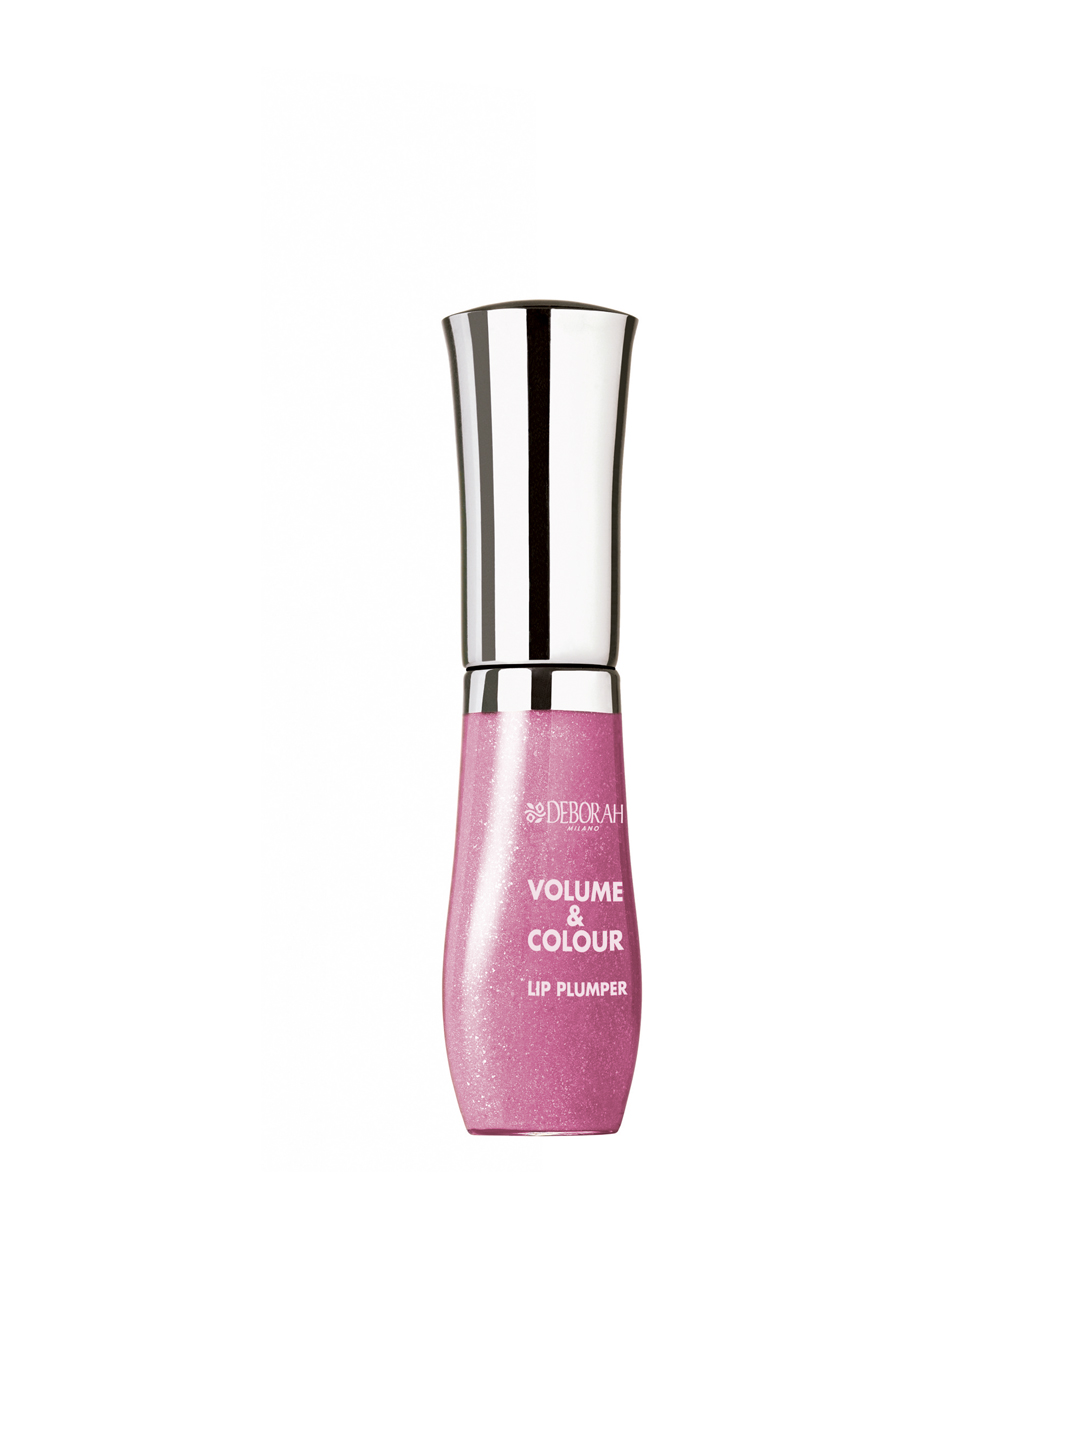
Deborah Truy Pink Volume Lip Plumper 01
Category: Personal Care / Lips / Lip Plumper
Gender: Women
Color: Pink
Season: Spring 2017
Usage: Casual